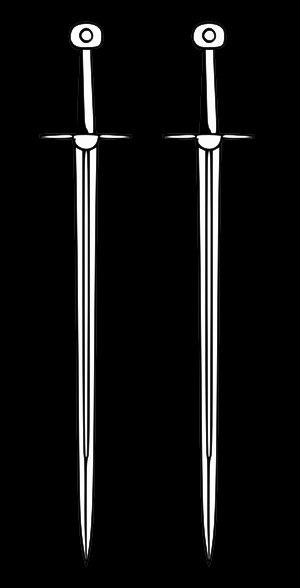
Les Épées de Grunwald sont deux épées nues envoyées par les hérauts du grand maître de l'ordre Teutonique Ulrich von Jungingen au roi de Pologne, Ladislas II Jagellon et au grand-duc de Lituanie, Vytautas le Grand juste avant la bataille de Grunwald.